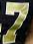
Number: 7